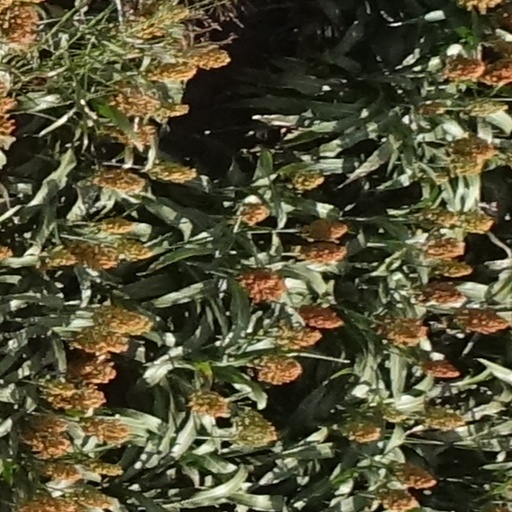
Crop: sorghum